British Society for Research on Ageing

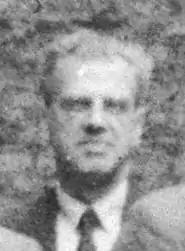
Korenchevsky, 1935

The British society for research on ageing began as the "Club for Research on Ageing" formed by Professor Vladimir Korenchevsky (1880–1959). Korenchevsky trained as a clinician in the Imperial Military Medical Academy at Petrograd and, after serving as head of a military laboratory during the Russo-Japanese war, undertook postgraduate work with both Ilya Ilyich Mechnikov (1908) and Ivan Petrovich Pavlov (1910–11). By 1915 he held the position of Professor of Experimental Pathology at the University of Petrograd. After the October Revolution in Russia he joined to the White Army in the Russian Civil War, where he was an assistant to the general Anton Denikin on sanitary issues. After the defeat of the White Army he emigrated to Britain in 1920. He conducted research at the Lister Institute for Preventative Medicine in London from that time until 1945. Upon his retirement he founded the Nuffield Unit for Gerontological Research in Oxford where he worked until 1953. His primary research interest during his working life was the synthesis and action of sex hormones, an interest shared by several prominent members of the club for ageing in its early days.